Iberian paleochristian decorated tile

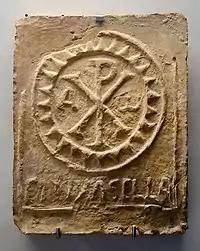
Tile with Chi Rho from Andalusia, Museo Arqueológico de Córdoba

Decorated ceramic tiles are paleochristian ceramic bricks with relief designs made by molding, used in the architecture of Late Antiquity in the south of the Iberian Peninsula, with two production centres identified in the valley of the Guadalquivir. The decorative motifs are mostly religious (in particular, the Chi Rho), although there are also zoomorphic and vegetal examples. Their function is not known, although use as funerary or, more recently, as ornamental elements in ceilings have been proposed .